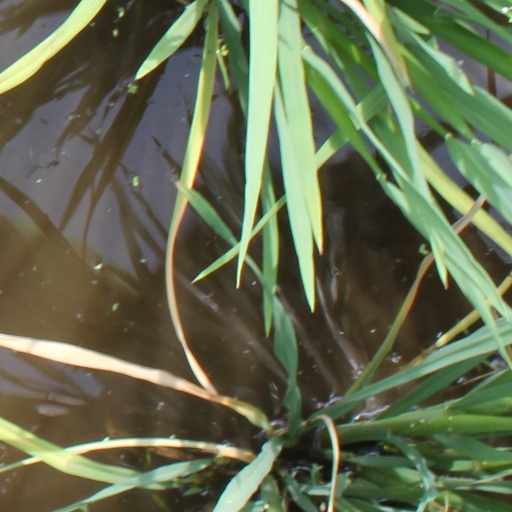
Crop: rice